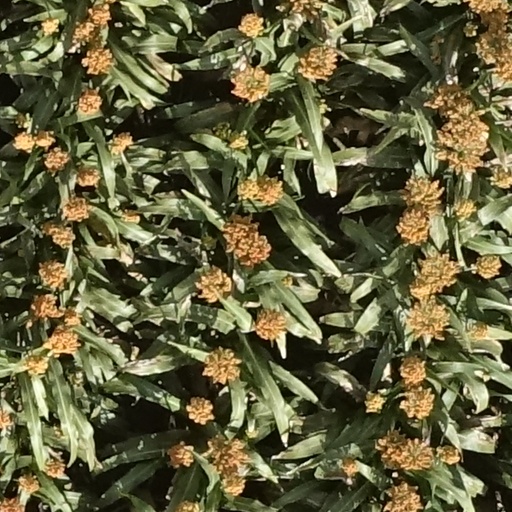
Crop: sorghum